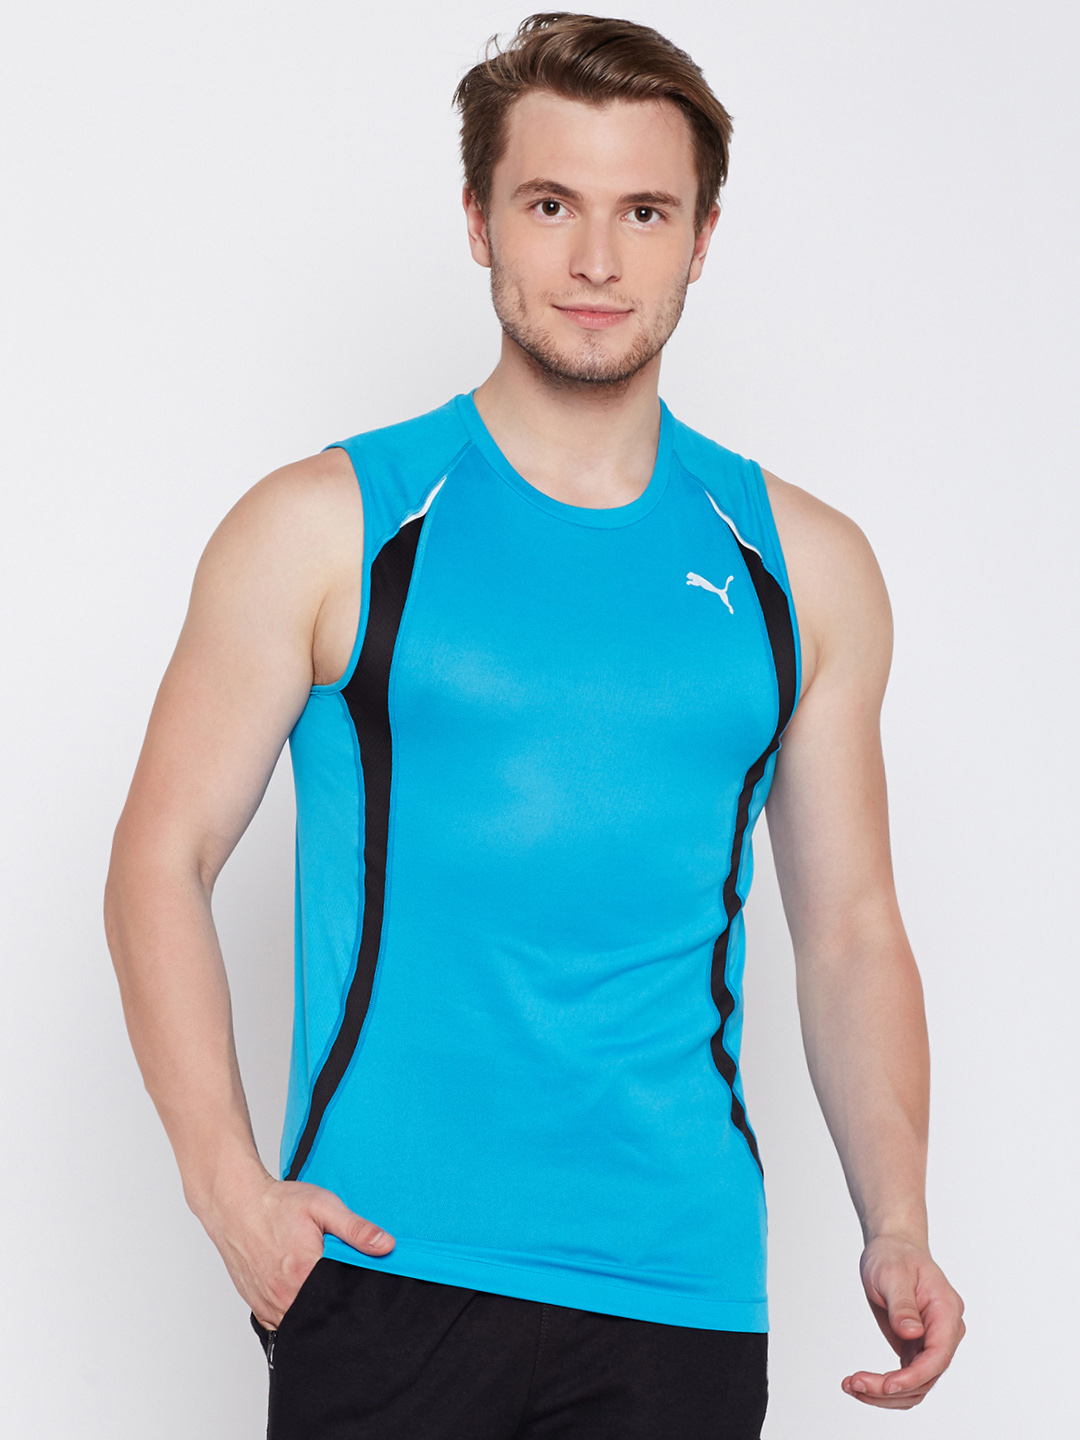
Puma Men Blue Sless Round Neck T-shirt
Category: Apparel / Topwear / Tshirts
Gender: Men
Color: Blue
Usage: Sports